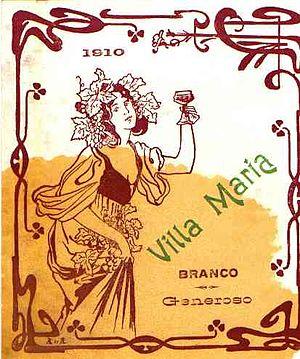
Le vin et la culture sont liés depuis l'Antiquité. Des artistes ont cherché leur inspiration dans ce breuvage parfois considéré comme un don des dieux. Le vin a tenu dans les arts plastiques une place importante tant dans la poterie, la peinture et la gravure, la sculpture que plus récemment dans la philatélie et la marcophilie. Il en est de même dans les arts descriptifs. Il est d'ailleurs en Europe occidentale, grâce à Dionysos et à ses Mystères, une origine du théâtre. La littérature lui a souvent rendu un hommage appuyé. Plusieurs grands compositeurs de musique classique et d'art lyrique l'on intégré dans leurs œuvres. Il a servi de thème ou de sujet de prédilection dans le 7ᵉ Art. Une multitude de chansons célèbrent ses vertus à tel point que la chanson à boire fournit depuis des siècles des refrains populaires.